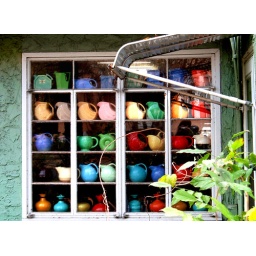
colorful jugs in a window